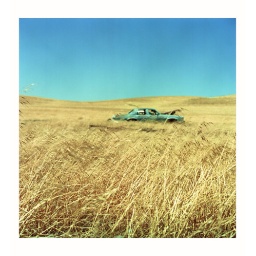
car in a field